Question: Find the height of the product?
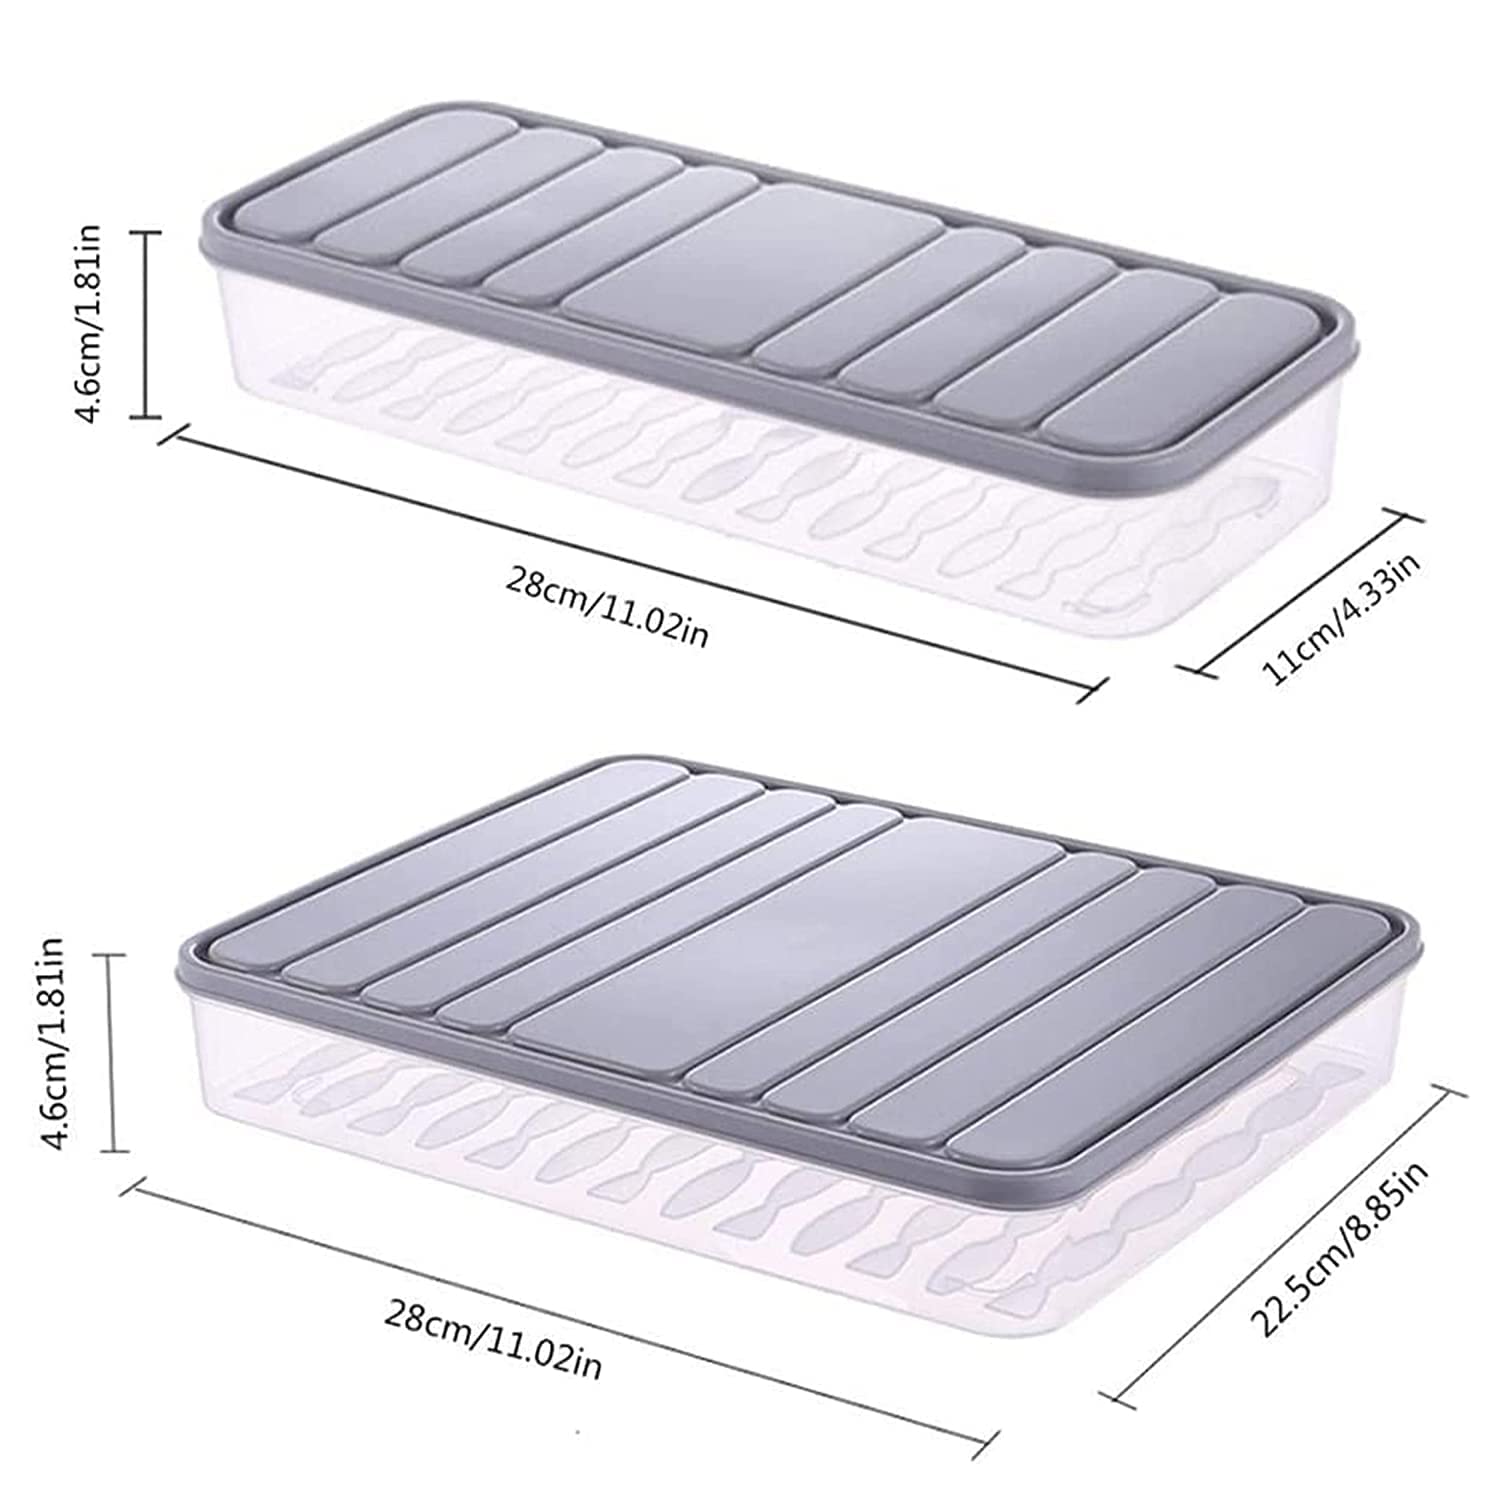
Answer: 4.6 centimetre